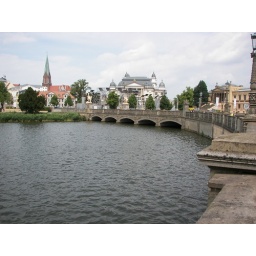
looking across the lake at some building in Schwerin